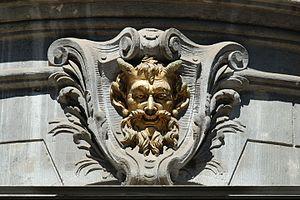
Belgique - Bruxelles - Immeuble «
L'immeuble « Le Printemps » est un édifice de style éclectique à tendance néo-baroque construit en 1875 à Bruxelles en Belgique par l'architecte Adolphe Vanderheggen, à la suite des travaux de voûtement de la Senne et de la création des « boulevards du Centre ».